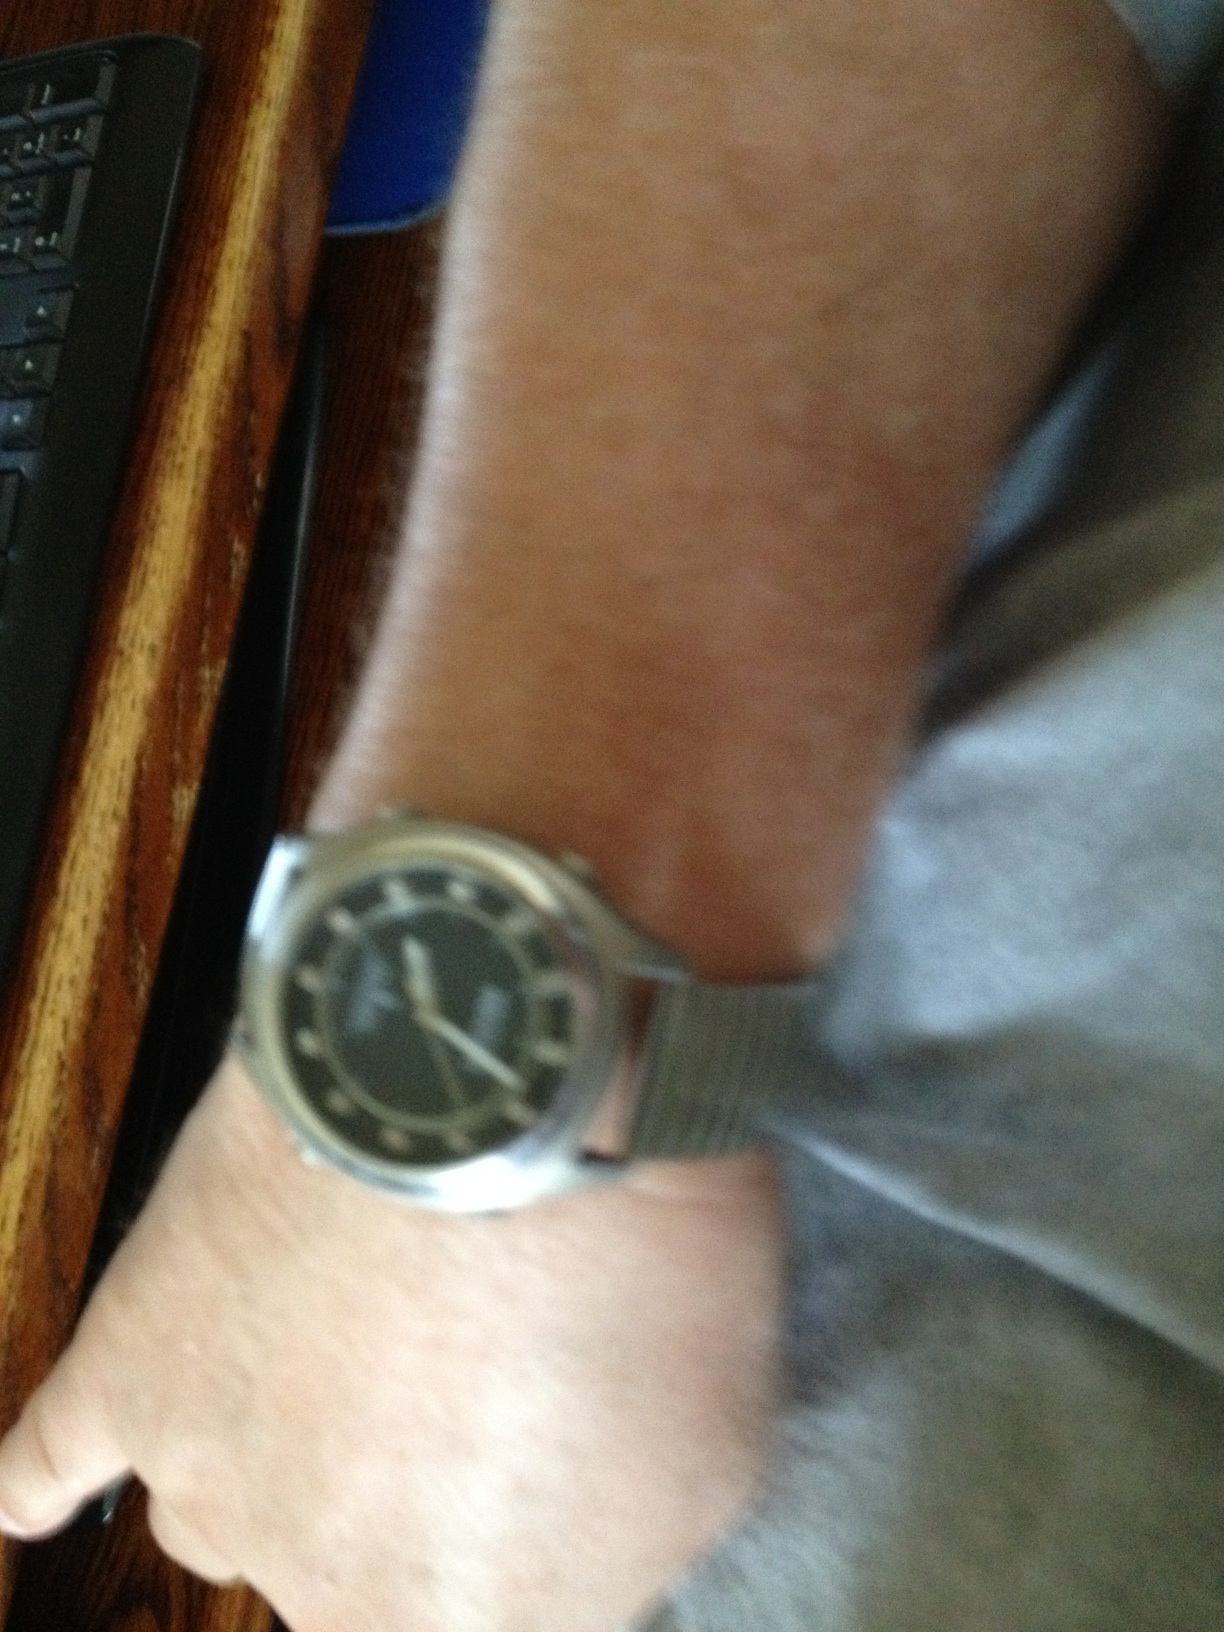Question: What is this?
Answer: watch